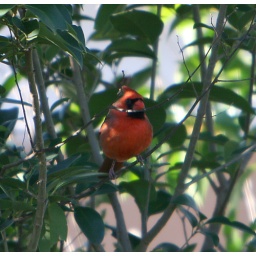
male cardinal in the bushes